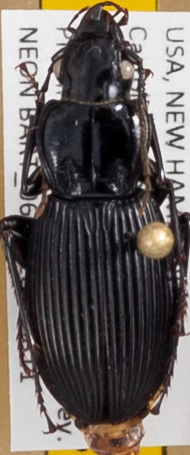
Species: Pterostichus lachrymosus
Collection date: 2021-08-11
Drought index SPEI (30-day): -0.064
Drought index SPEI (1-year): -1.01
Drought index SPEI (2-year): -0.492